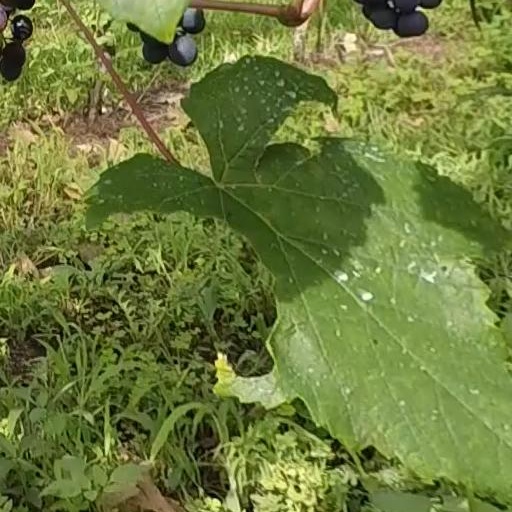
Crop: grape